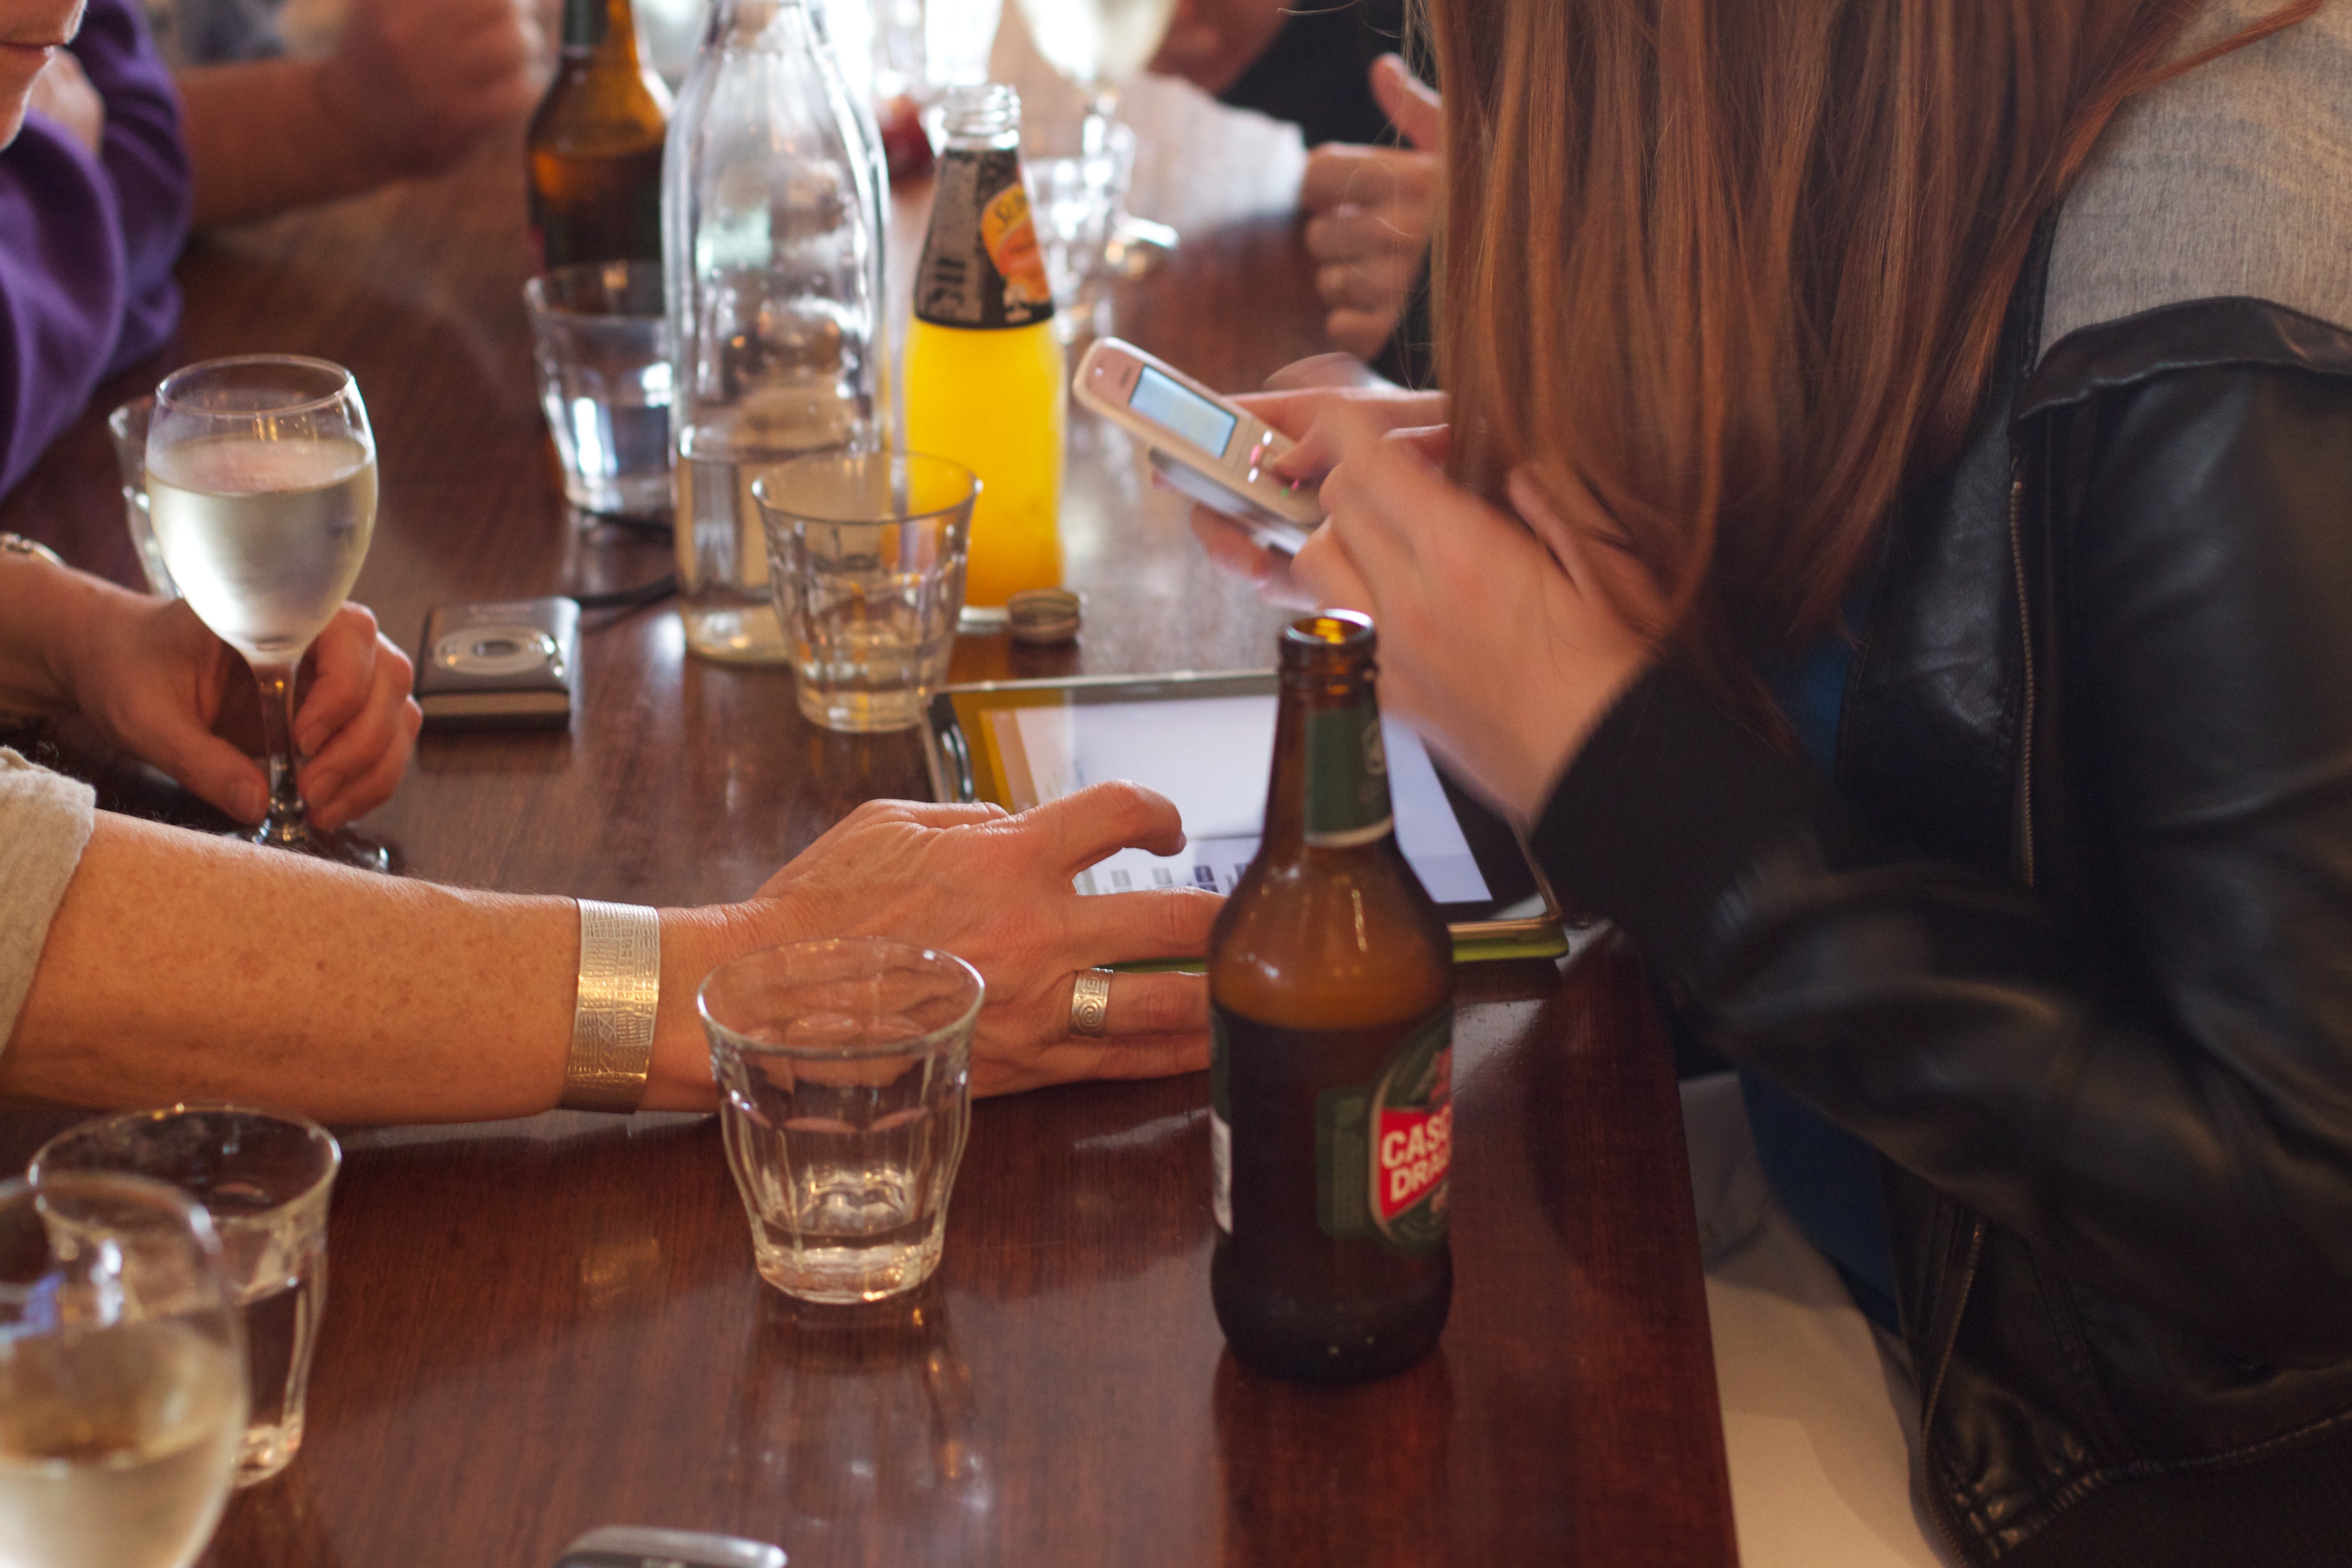
restaurant, bar, drink, beer, alcohol, auodyssey, alcoholic beverage, sense, distilled beverage